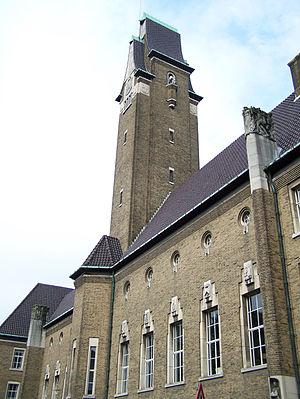
L'université de Maastricht est une université publique située à Maastricht, aux Pays-Bas. Fondée en 1976, l'université est la deuxième plus jeune aux Pays-Bas. Avec l'université de Hasselt elle forme l'université transnationale du Limbourg. Avec presque la moitié de ses étudiants originaire de l'étranger et presque tout l'enseignement en anglais, elle est une des universités les plus internationales.